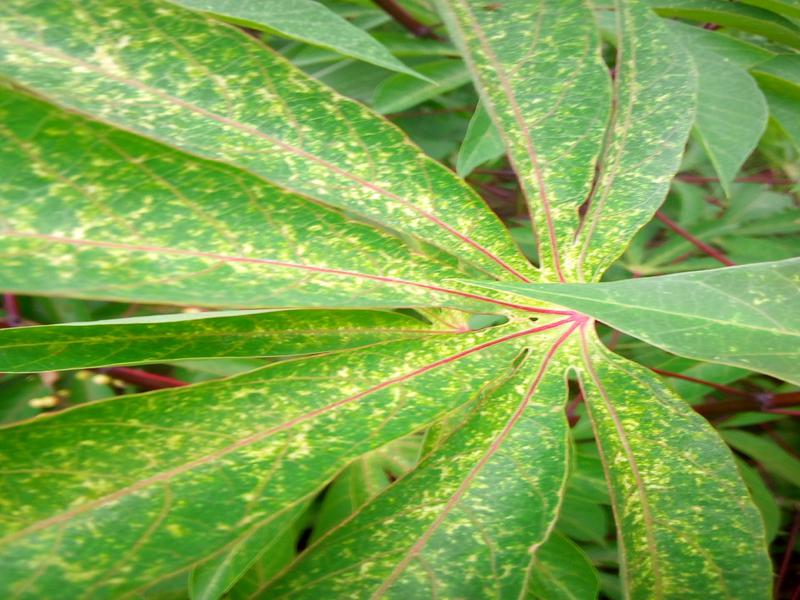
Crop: cassava
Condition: green_mottle